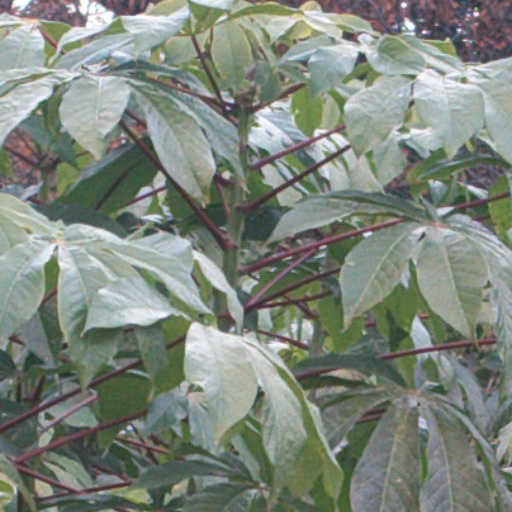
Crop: cassava